Wigwam

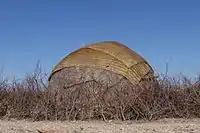
Somali "Aqal" lodge

The domed, round shelter was used by numerous northeastern Indigenous tribes. The curved surfaces make it an ideal shelter for all kinds of conditions. Indigenous peoples in the Great Lakes–St. Lawrence Lowlands resided in either wigwams or longhouses.